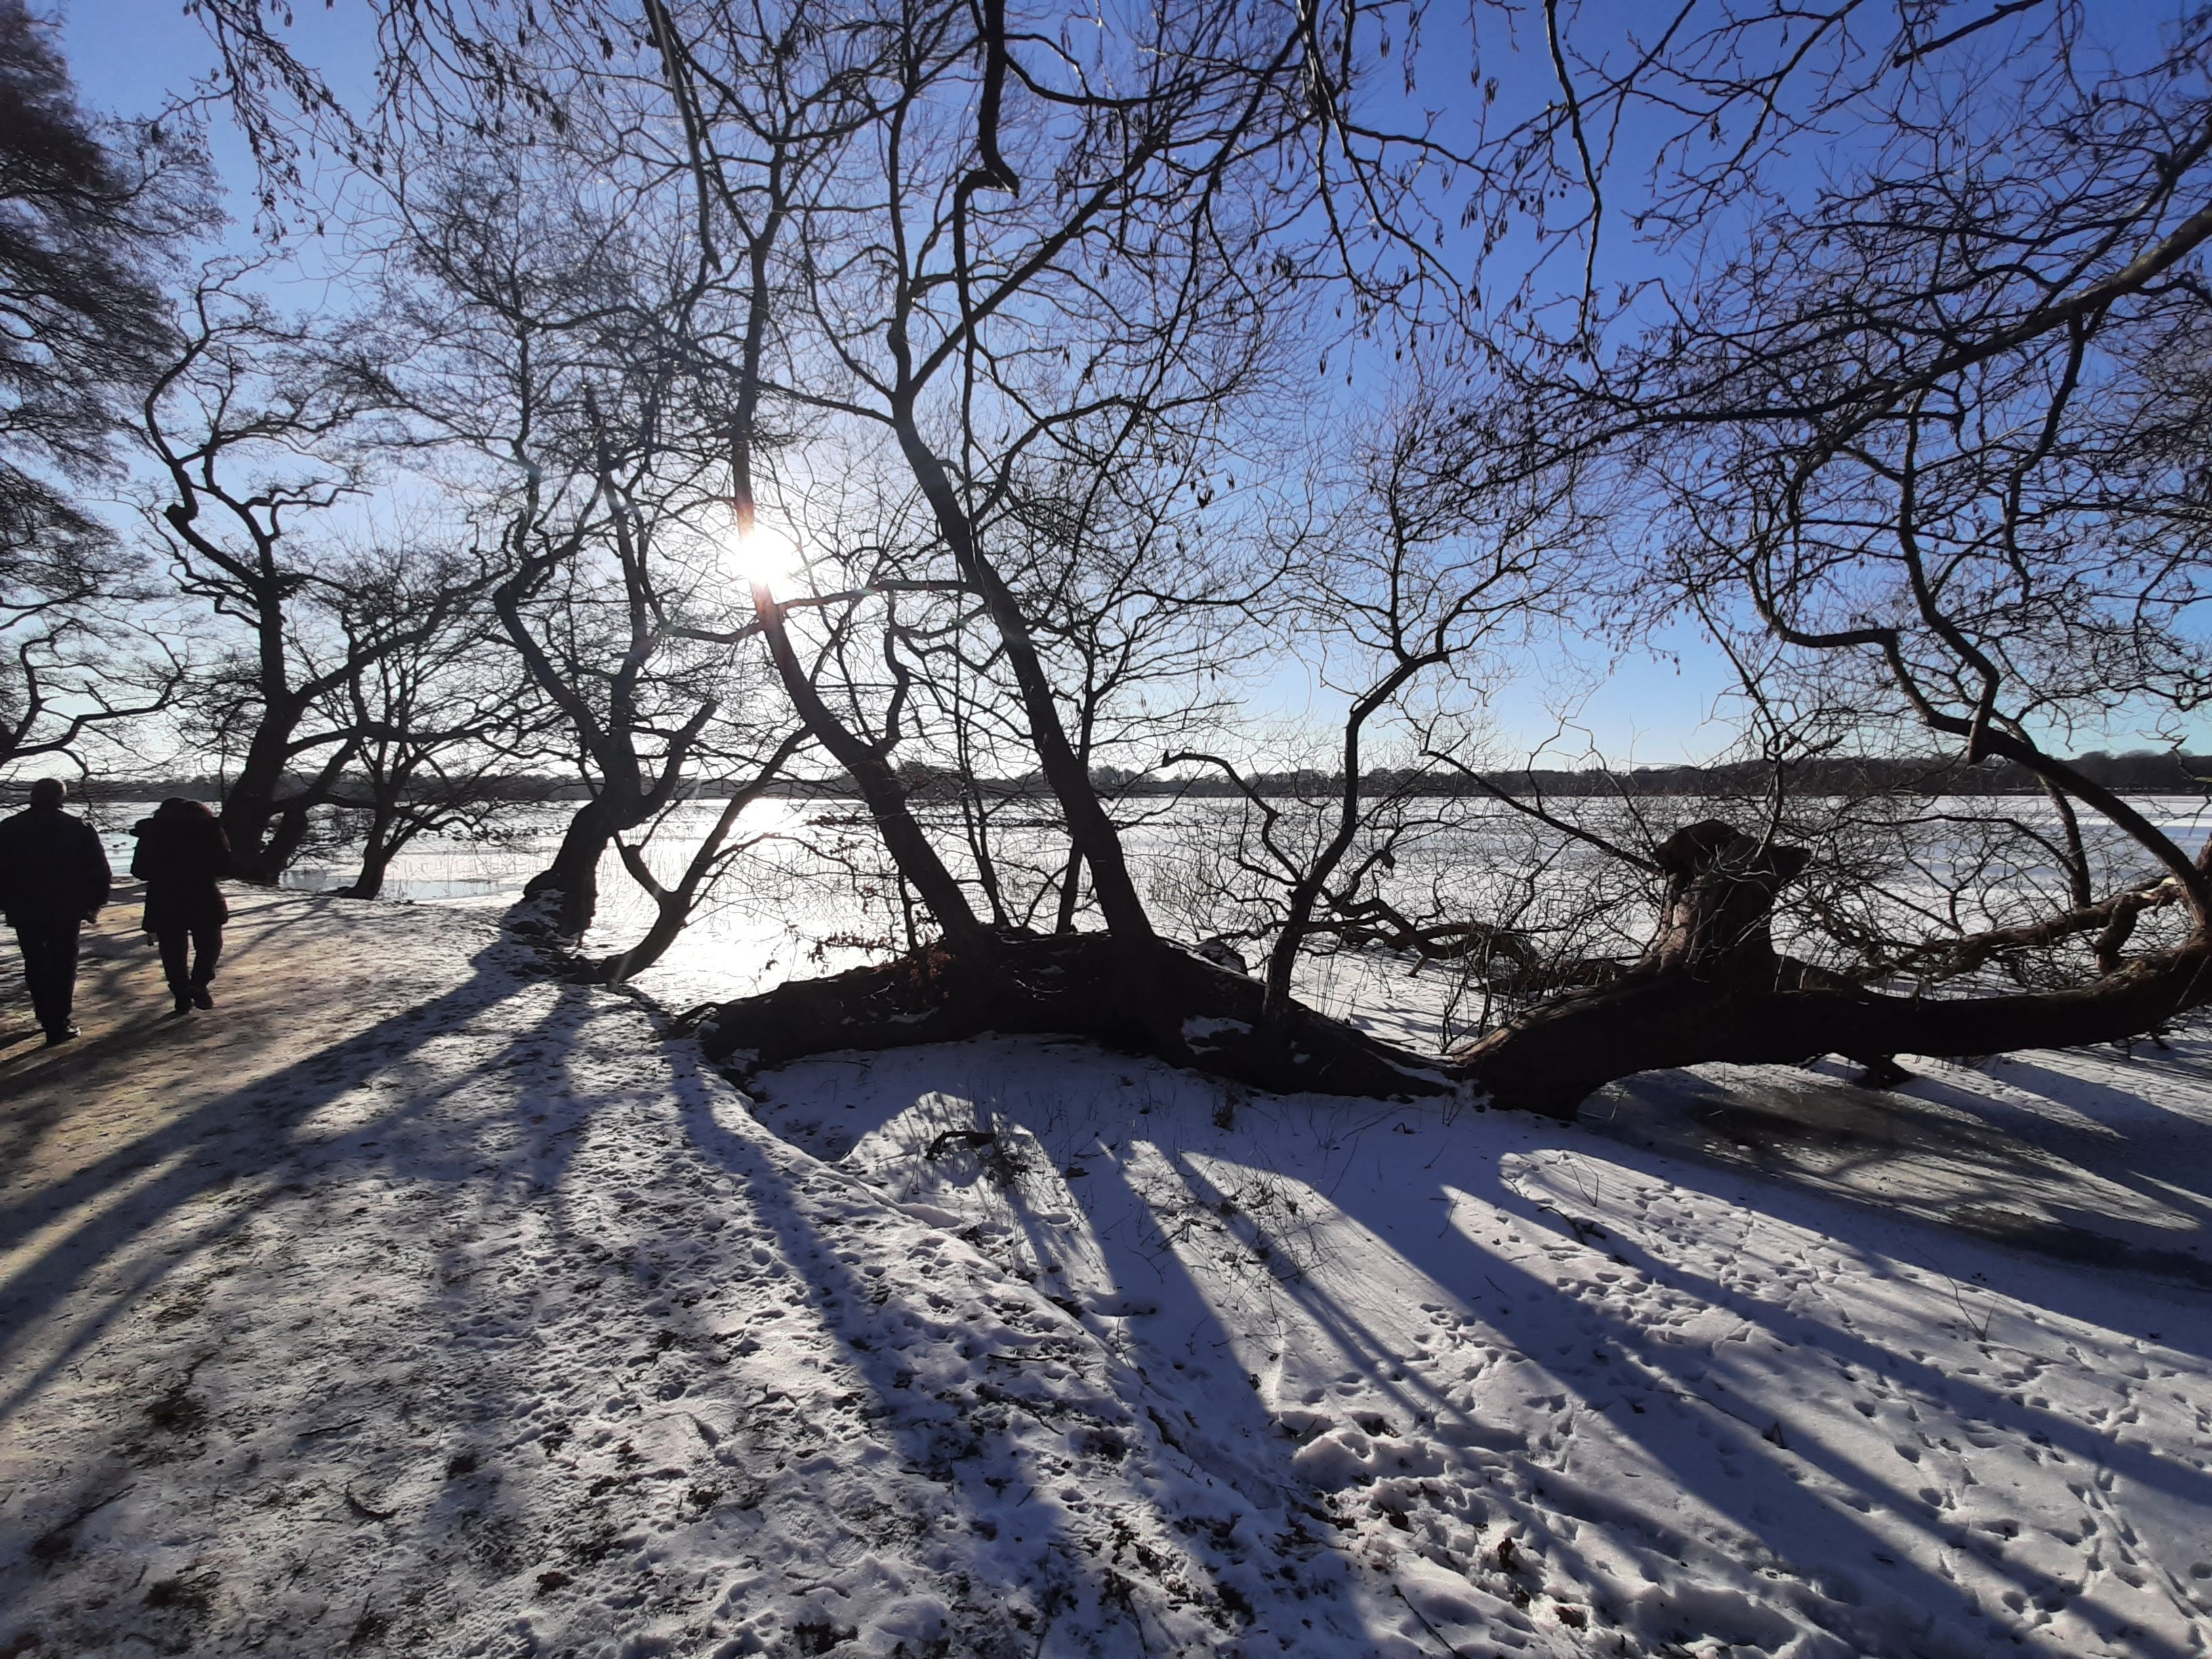
winter, lake, snow, sun, Soroe, Akademi, denmark, Sjaelland, trees, ic, sky, plant, natural landscape, cloud, wood, twig, trunk, tree, freezing, landscape, horizon, Tints and shades, grass, People in nature, forest, slope, frost, woodland, reflection, shadow, road, evening, deciduous, plant stem, grove, monochrome photography